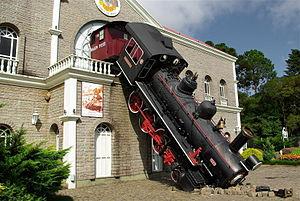
Réplique de l'accident de Express Granville-Paris le 22 Octobre 1895 à la Gare Montparnasse située à Canela, Rio Grande do Sul, Brésil. Português: Réplica do acidente com o expresso Granville-Paris, localizada em Canela, Rio Grande do Sul, Brasil, ocorrido no dia 22 de outubro de 1895 na estação Gare Montparnasse.